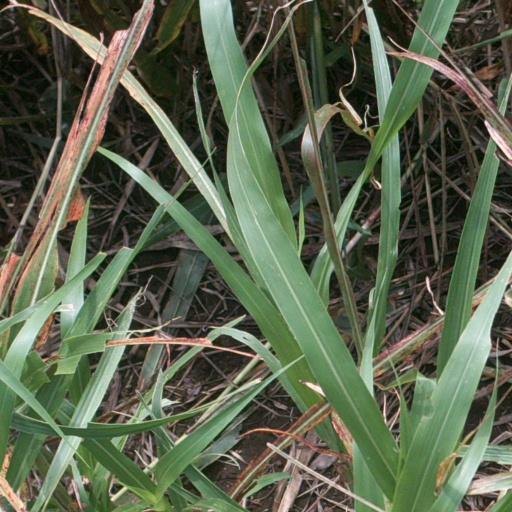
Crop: sorghum